Miller County, Arkansas

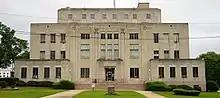
The Miller County Courthouse in Texarkana has been the seat of county government since 1939.

The county government is a constitutional body granted specific powers by the Constitution of Arkansas and the Arkansas Code. The quorum court is the legislative branch of the county government and controls all spending and revenue collection. Representatives are called "justices of the peace" and are elected from county districts every even-numbered year. The number of districts in a county vary from nine to fifteen, and district boundaries are drawn by the county election commission. The Miller County Quorum Court has eleven members. Presiding over quorum court meetings is the "county judge", who serves as the chief operating officer of the county. The county judge is elected at-large and does not vote in quorum court business, although capable of vetoing quorum court decisions.